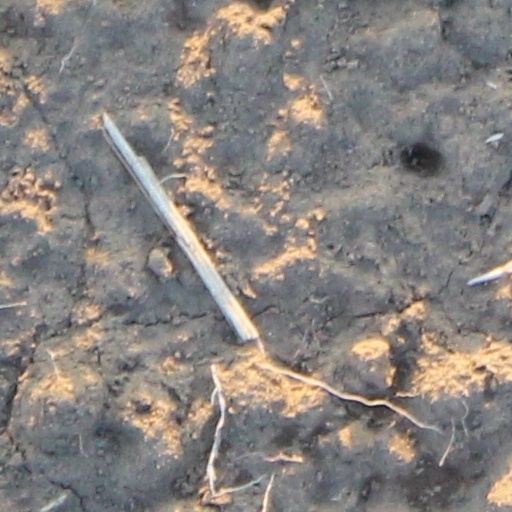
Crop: wheat